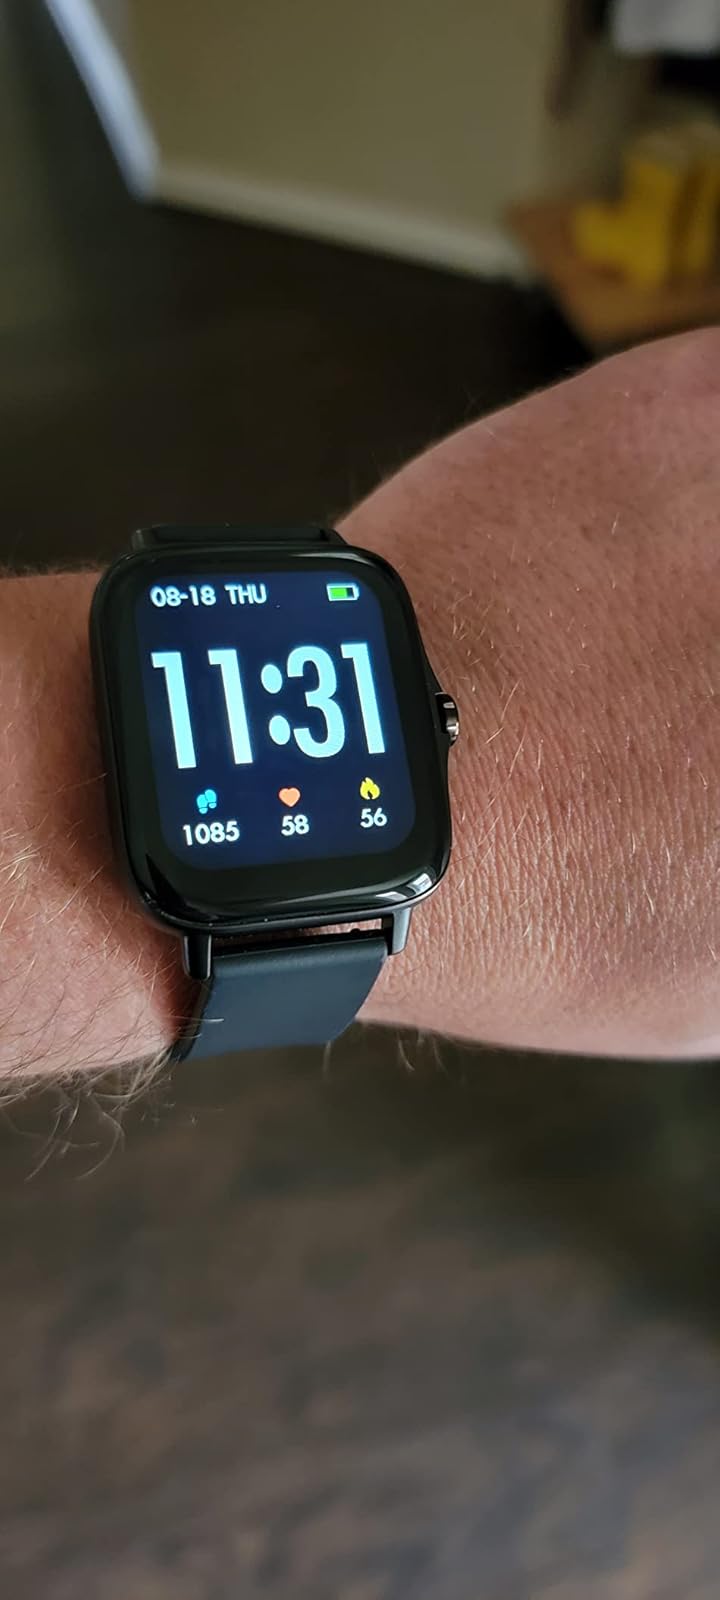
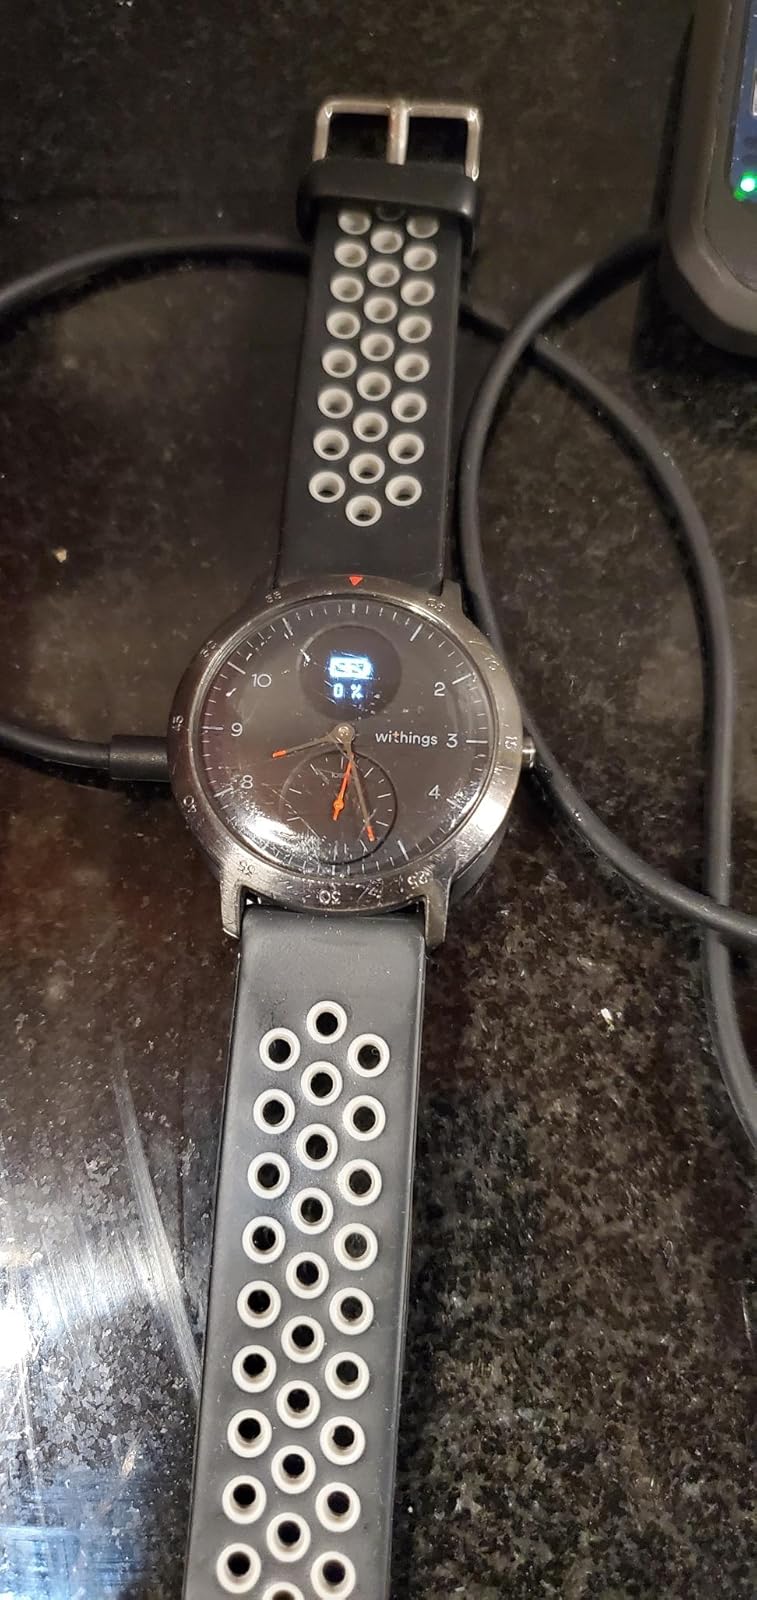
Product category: smartwatch
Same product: no